L (Néry) Battery Royal Horse Artillery

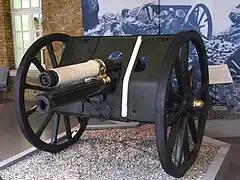

L (Nery) Battery also deployed to Palestine, Malaya, and Cyprus and Northern Ireland.